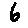
Label: 6